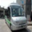
Label: bus